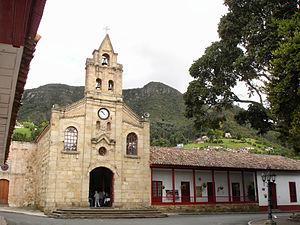
Cet article liste les monuments nationaux du Cundinamarca, en Colombie. Au 25 septembre 2013, 134 monuments nationaux étaient recensés dans ce département.
Sopó est une municipalité située dans le département de Cundinamarca, en Colombie.